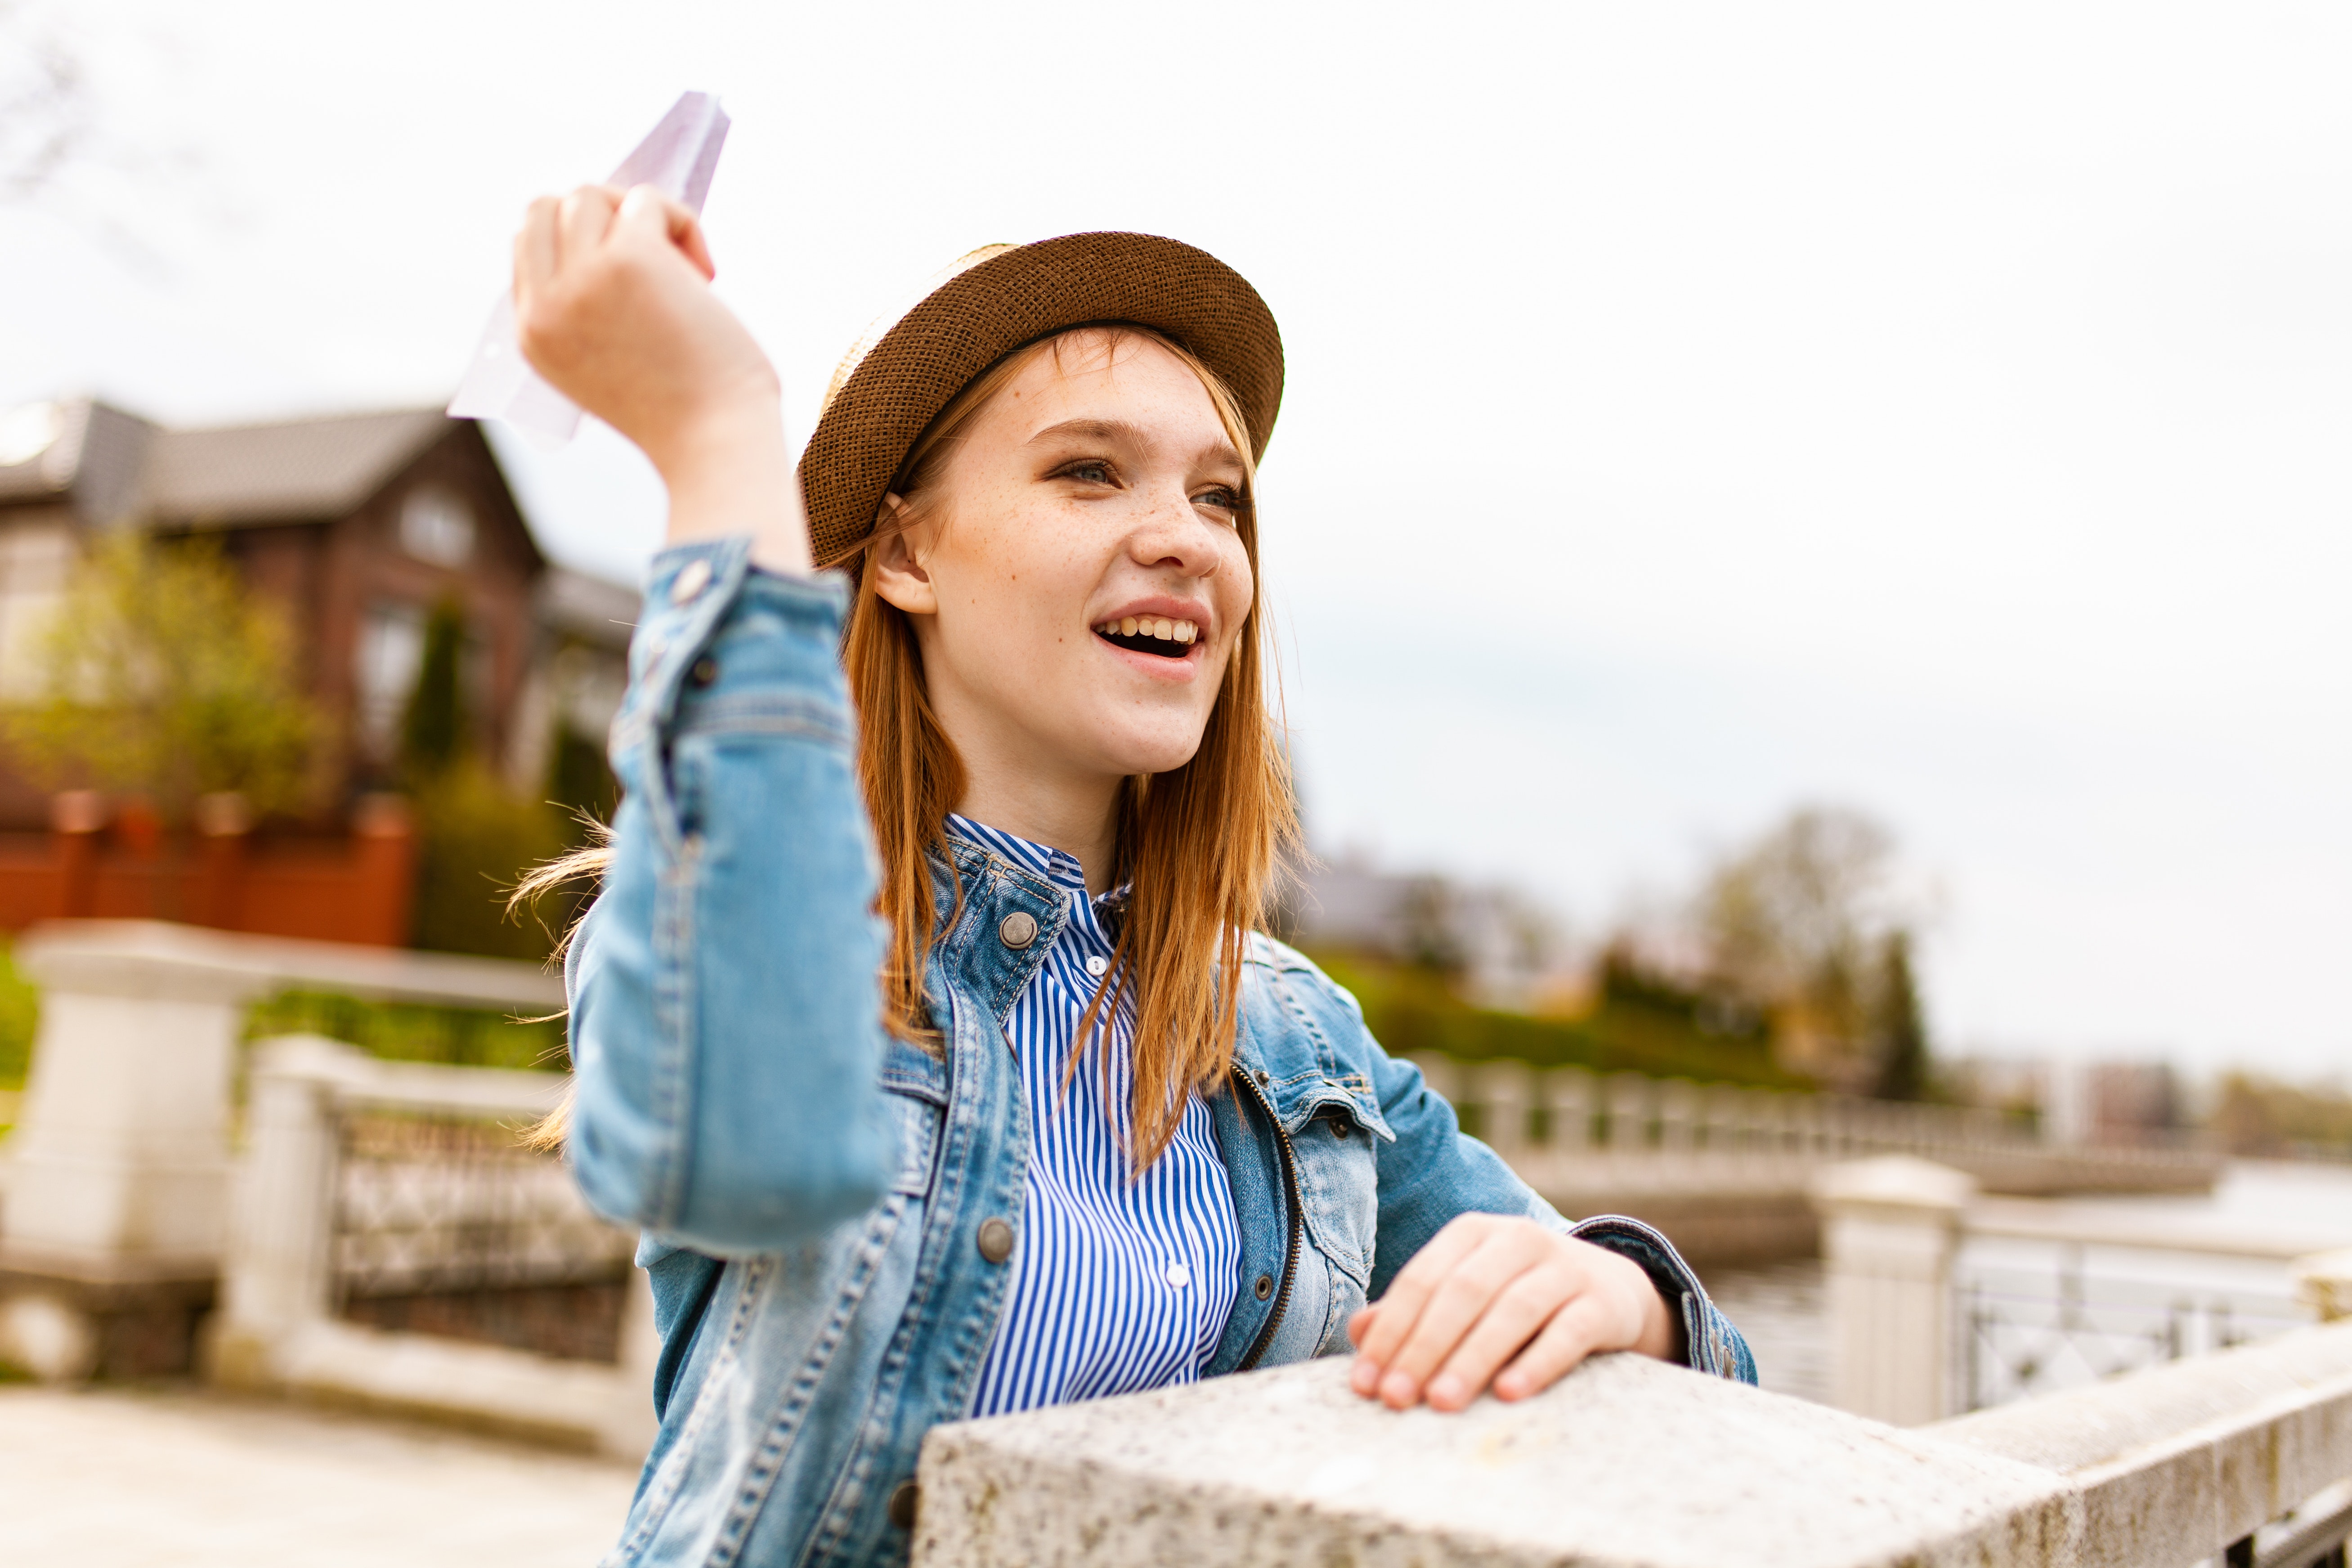
facial expression, beauty, smile, happy, sitting, travel, fun, photography, finger, leisure, tourism, portrait photography, student, laugh, vacation, gesture